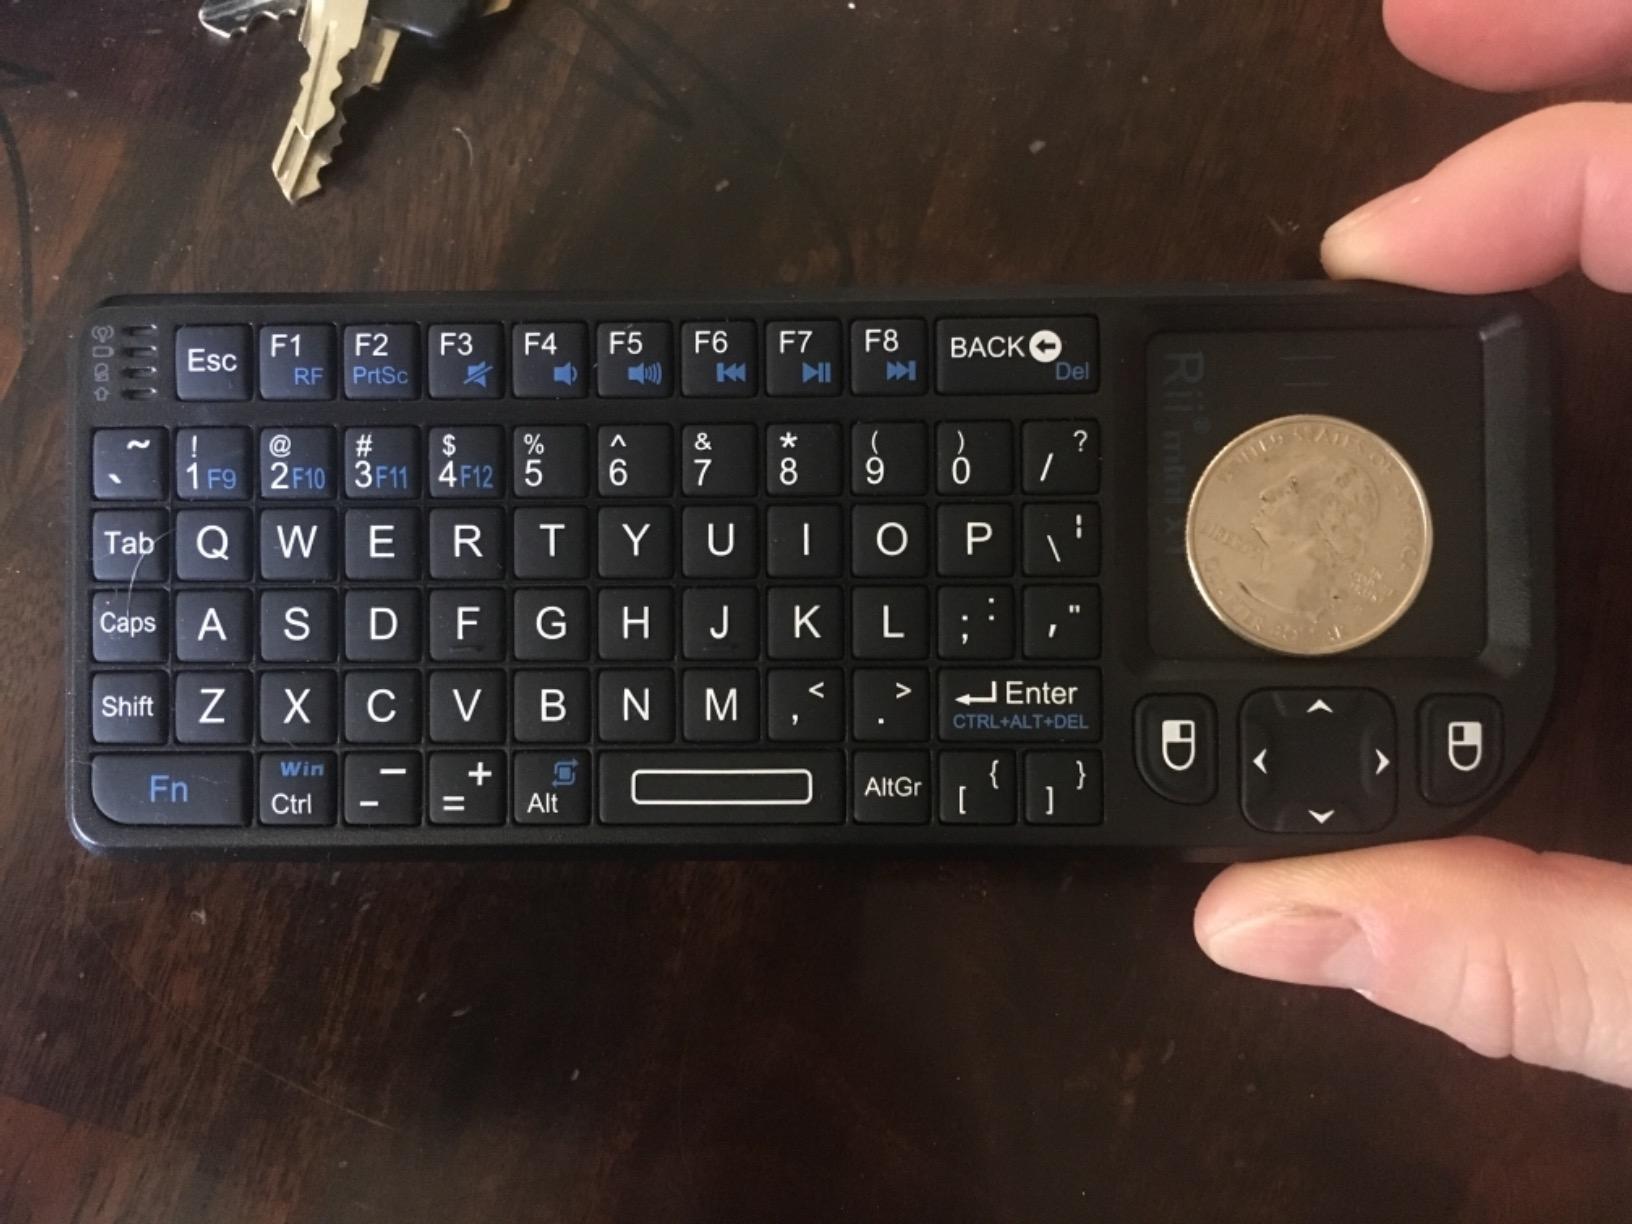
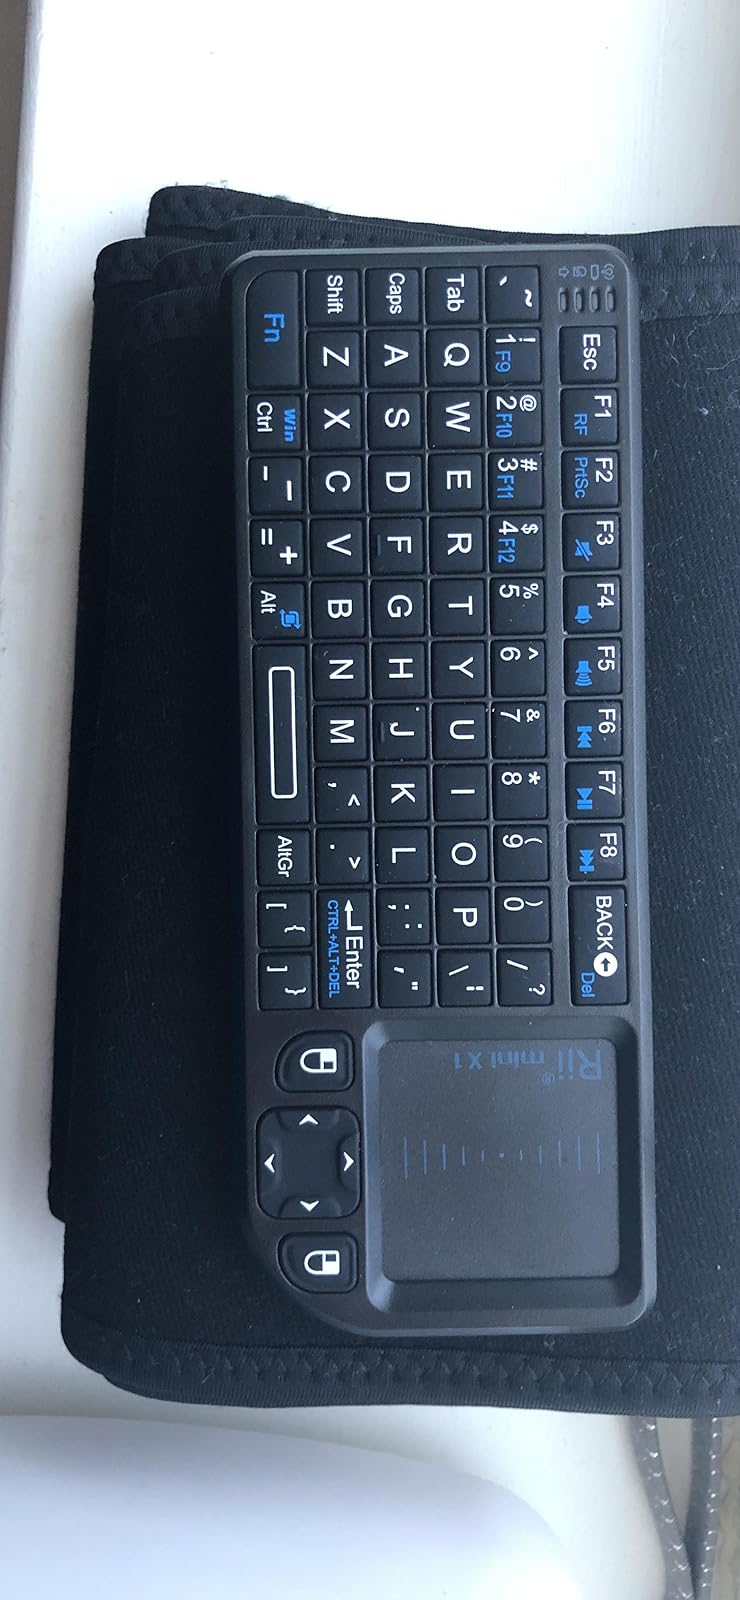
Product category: keyboard
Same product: yes